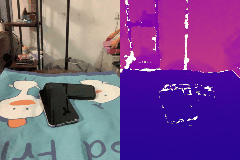
Label: cellphone